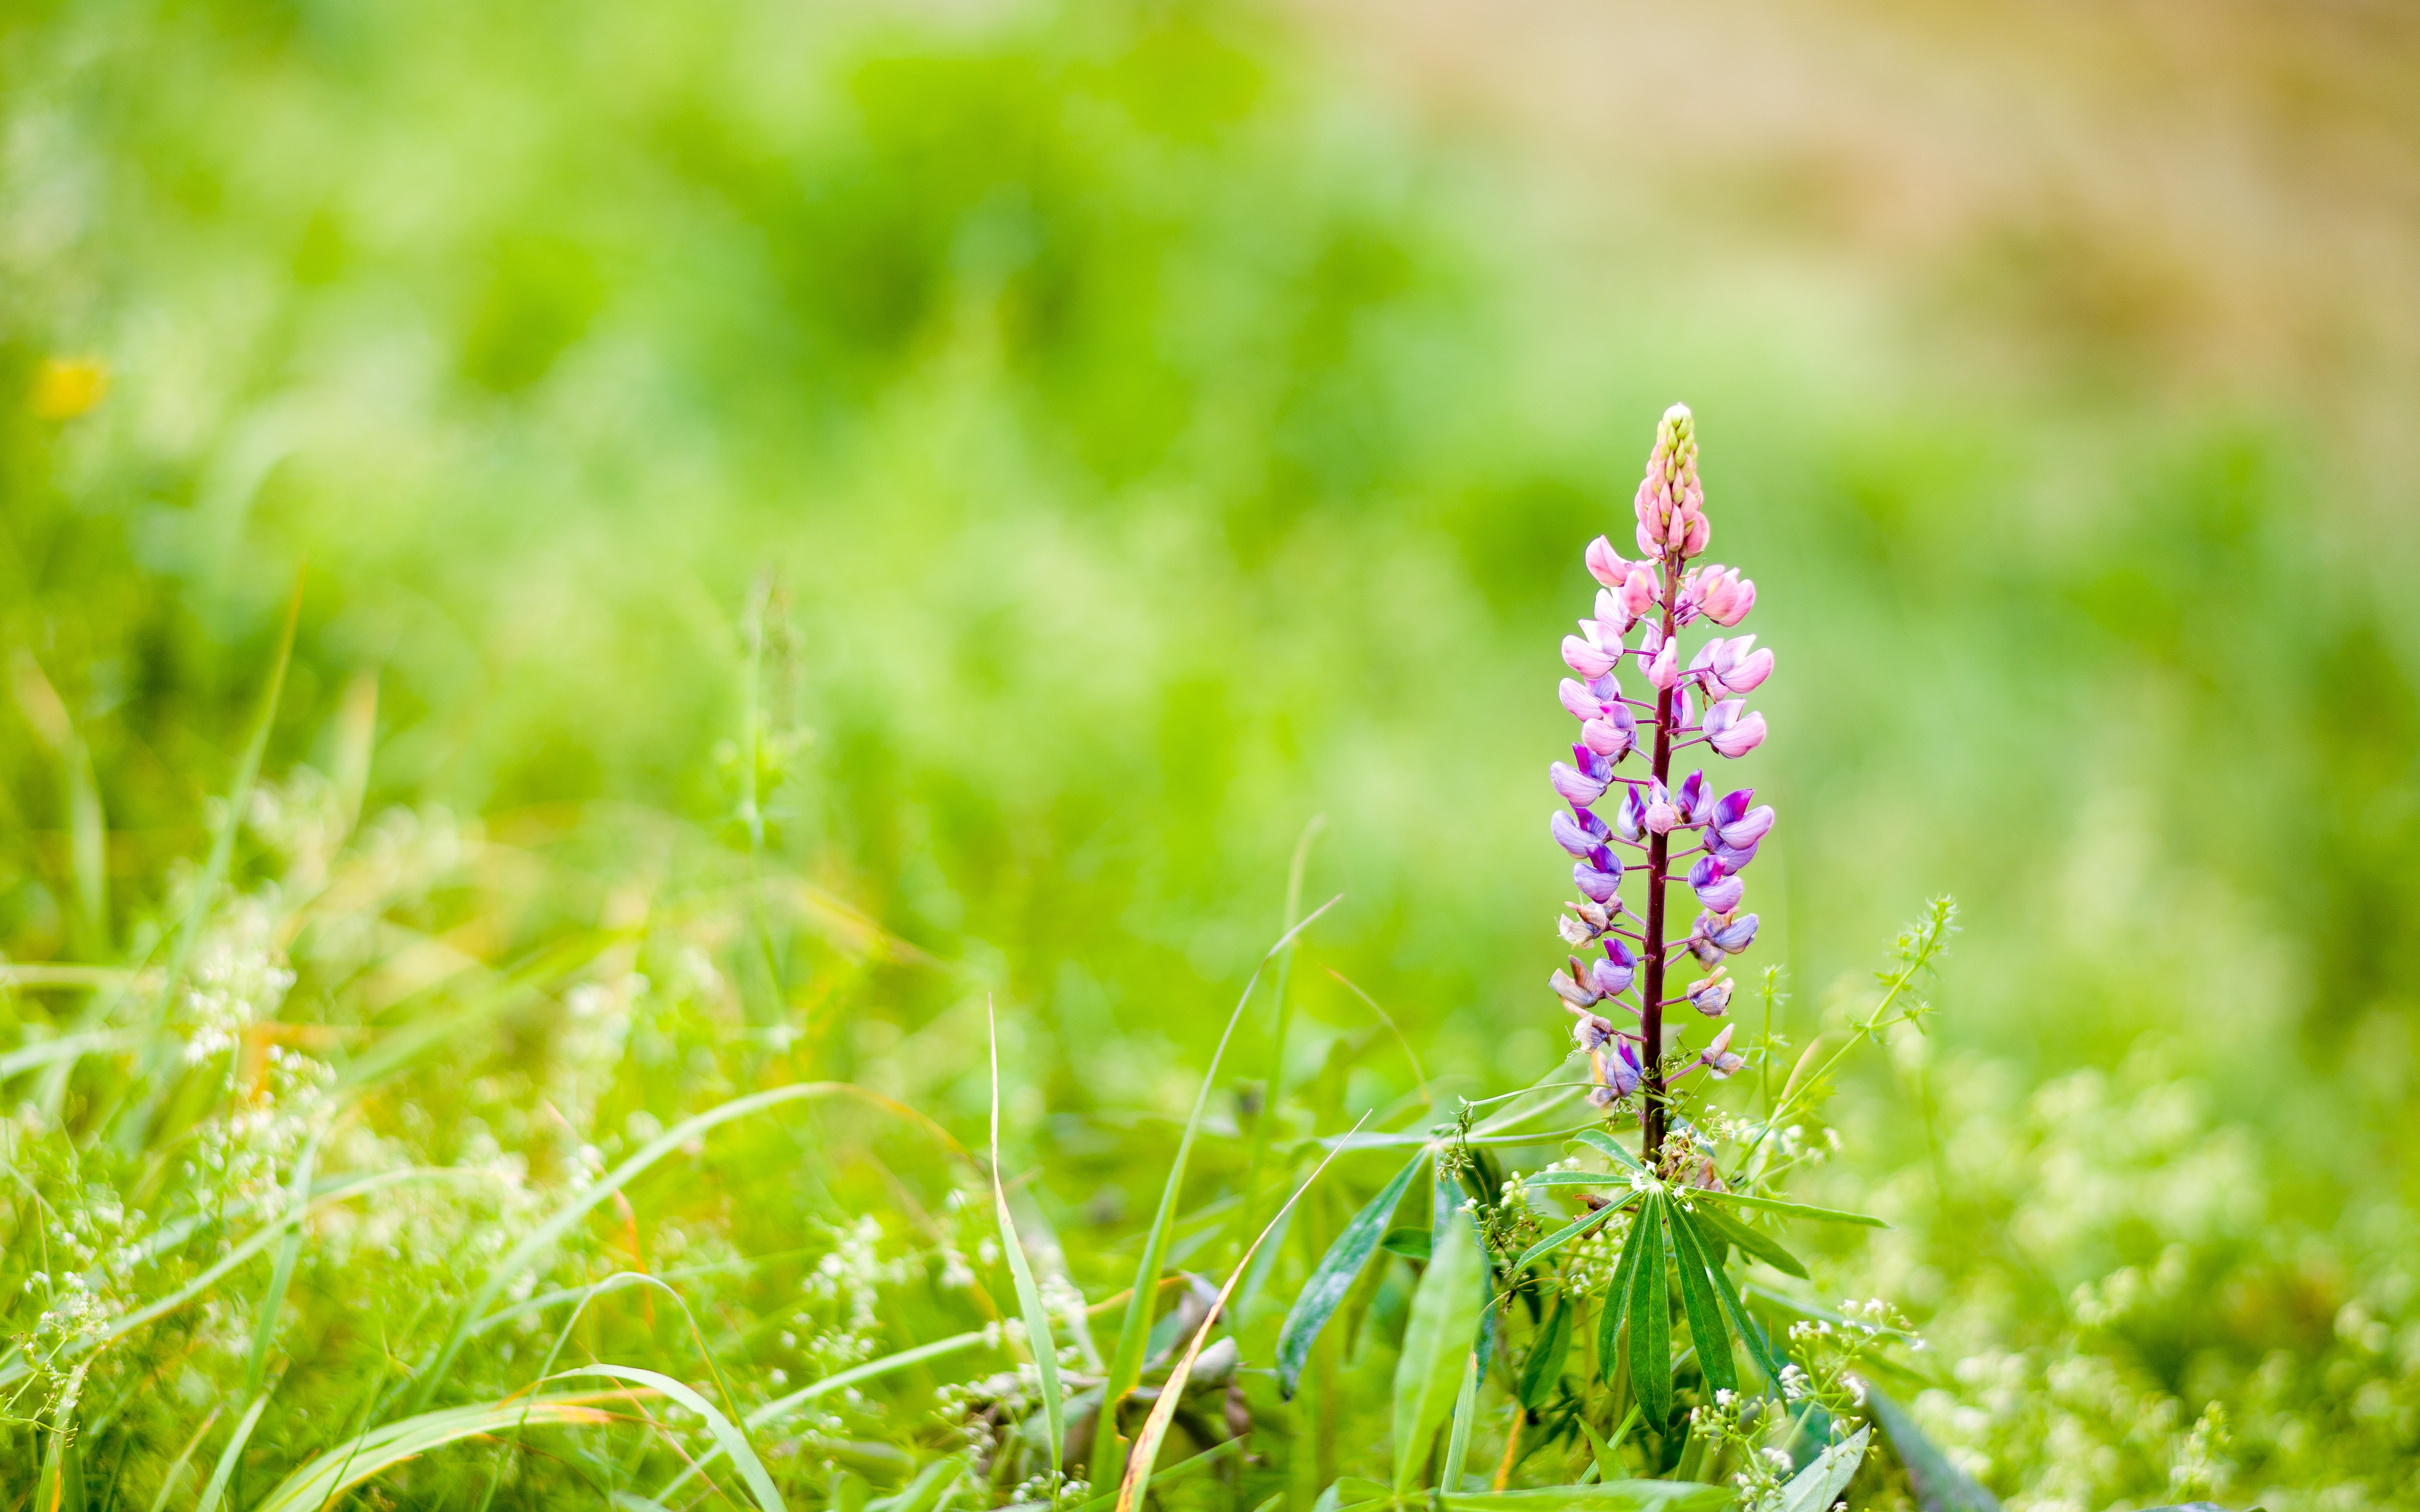
nature, grass, plant, field, lawn, meadow, prairie, sunlight, leaf, flower, green, soil, botany, flora, wildflower, close up, grassland, macro photography, flowering plant, grass family, land plant